Sassov (Hasidic dynasty)

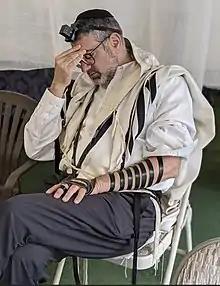
Rebbe Yoel Meir Erblich

There is a Sassover Rebbe in Elizabeth, New Jersey, Grand Rabbi Yoel Meir Erblich Shlita, Yaknehaz, who is a nephew of Grand Rabbi Yaakov Tzvi Erblich (d. 2020), son of Grand Rabbi Moshe Yehudah Erblich (d. 1991), Sassover Rebbe, son of Grand Rabbi Yaakov Tzvi Erblich, Porosover Rebbe, son of Grand Rabbi Yekusiel Shmelka Erblich (1800–1861), son of Rebbe Moshe Leib Sassover (1745–1807), founder of the Sassov dynasty. This is disputed however, others believe the mantle remained with his son - Grand Rabbi Dovid Chaim Erblich son of Grand Rabbi Yaakov Tzvi Erblich (d. 2020), son of Grand Rabbi Moshe Yehudah Erblich (d. 1991), Sassover Rebbe, son of Grand Rabbi Yaakov Tzvi Erblich, Porosover Rebbe, son of Grand Rabbi Yekusiel Shmelka Erblich (1800–1861), son of Rebbe Moshe Leib Sassover (1745–1807), founder of the Sassov dynasty.